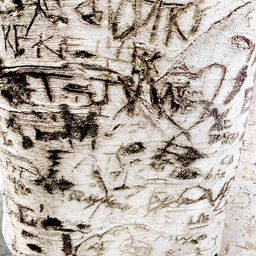
graffiti on a tree trunk